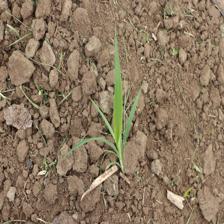
Label: Sorghum